First Battle of Grodno (1920)

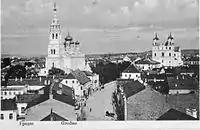
Downtown Grodno on a 1920 postcard

After the successful retreat to the south-western bank of the river, only the 3rd tank platoon of 2nd company and some isolated Polish infantry forces were left in the city. The company successfully sortied towards the village of Grandzicze north of Grodno, but returned to the cemetery it had been defending since noon. As the platoon did not have communication with other units, it was not informed of the general retreat across the river. In the evening Russian artillery came into range and started shelling the Polish position from the distance. Most of the town was already in Russian hands and around 18:00 the Cossacks of the 2nd Cavalry Brigade assaulted the isolated Polish position from the back, through the narrow streets of down-town Grodno.